Tranent to Cockenzie Waggonway

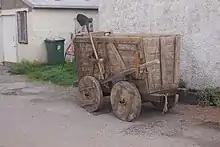
Replica coal wagon No.45 'James Paterson’ in West Harbour Road, Cockenzie, 2018

During the 2021 season two fragmented iron chairs that would have held the iron rails were found. Two parts of wrought iron fish-bellied were found. Remains of the metal rails are rare finds since a majority of these rails were taken to be reused in different sites or to be recycled when the metal railway was dismantled.